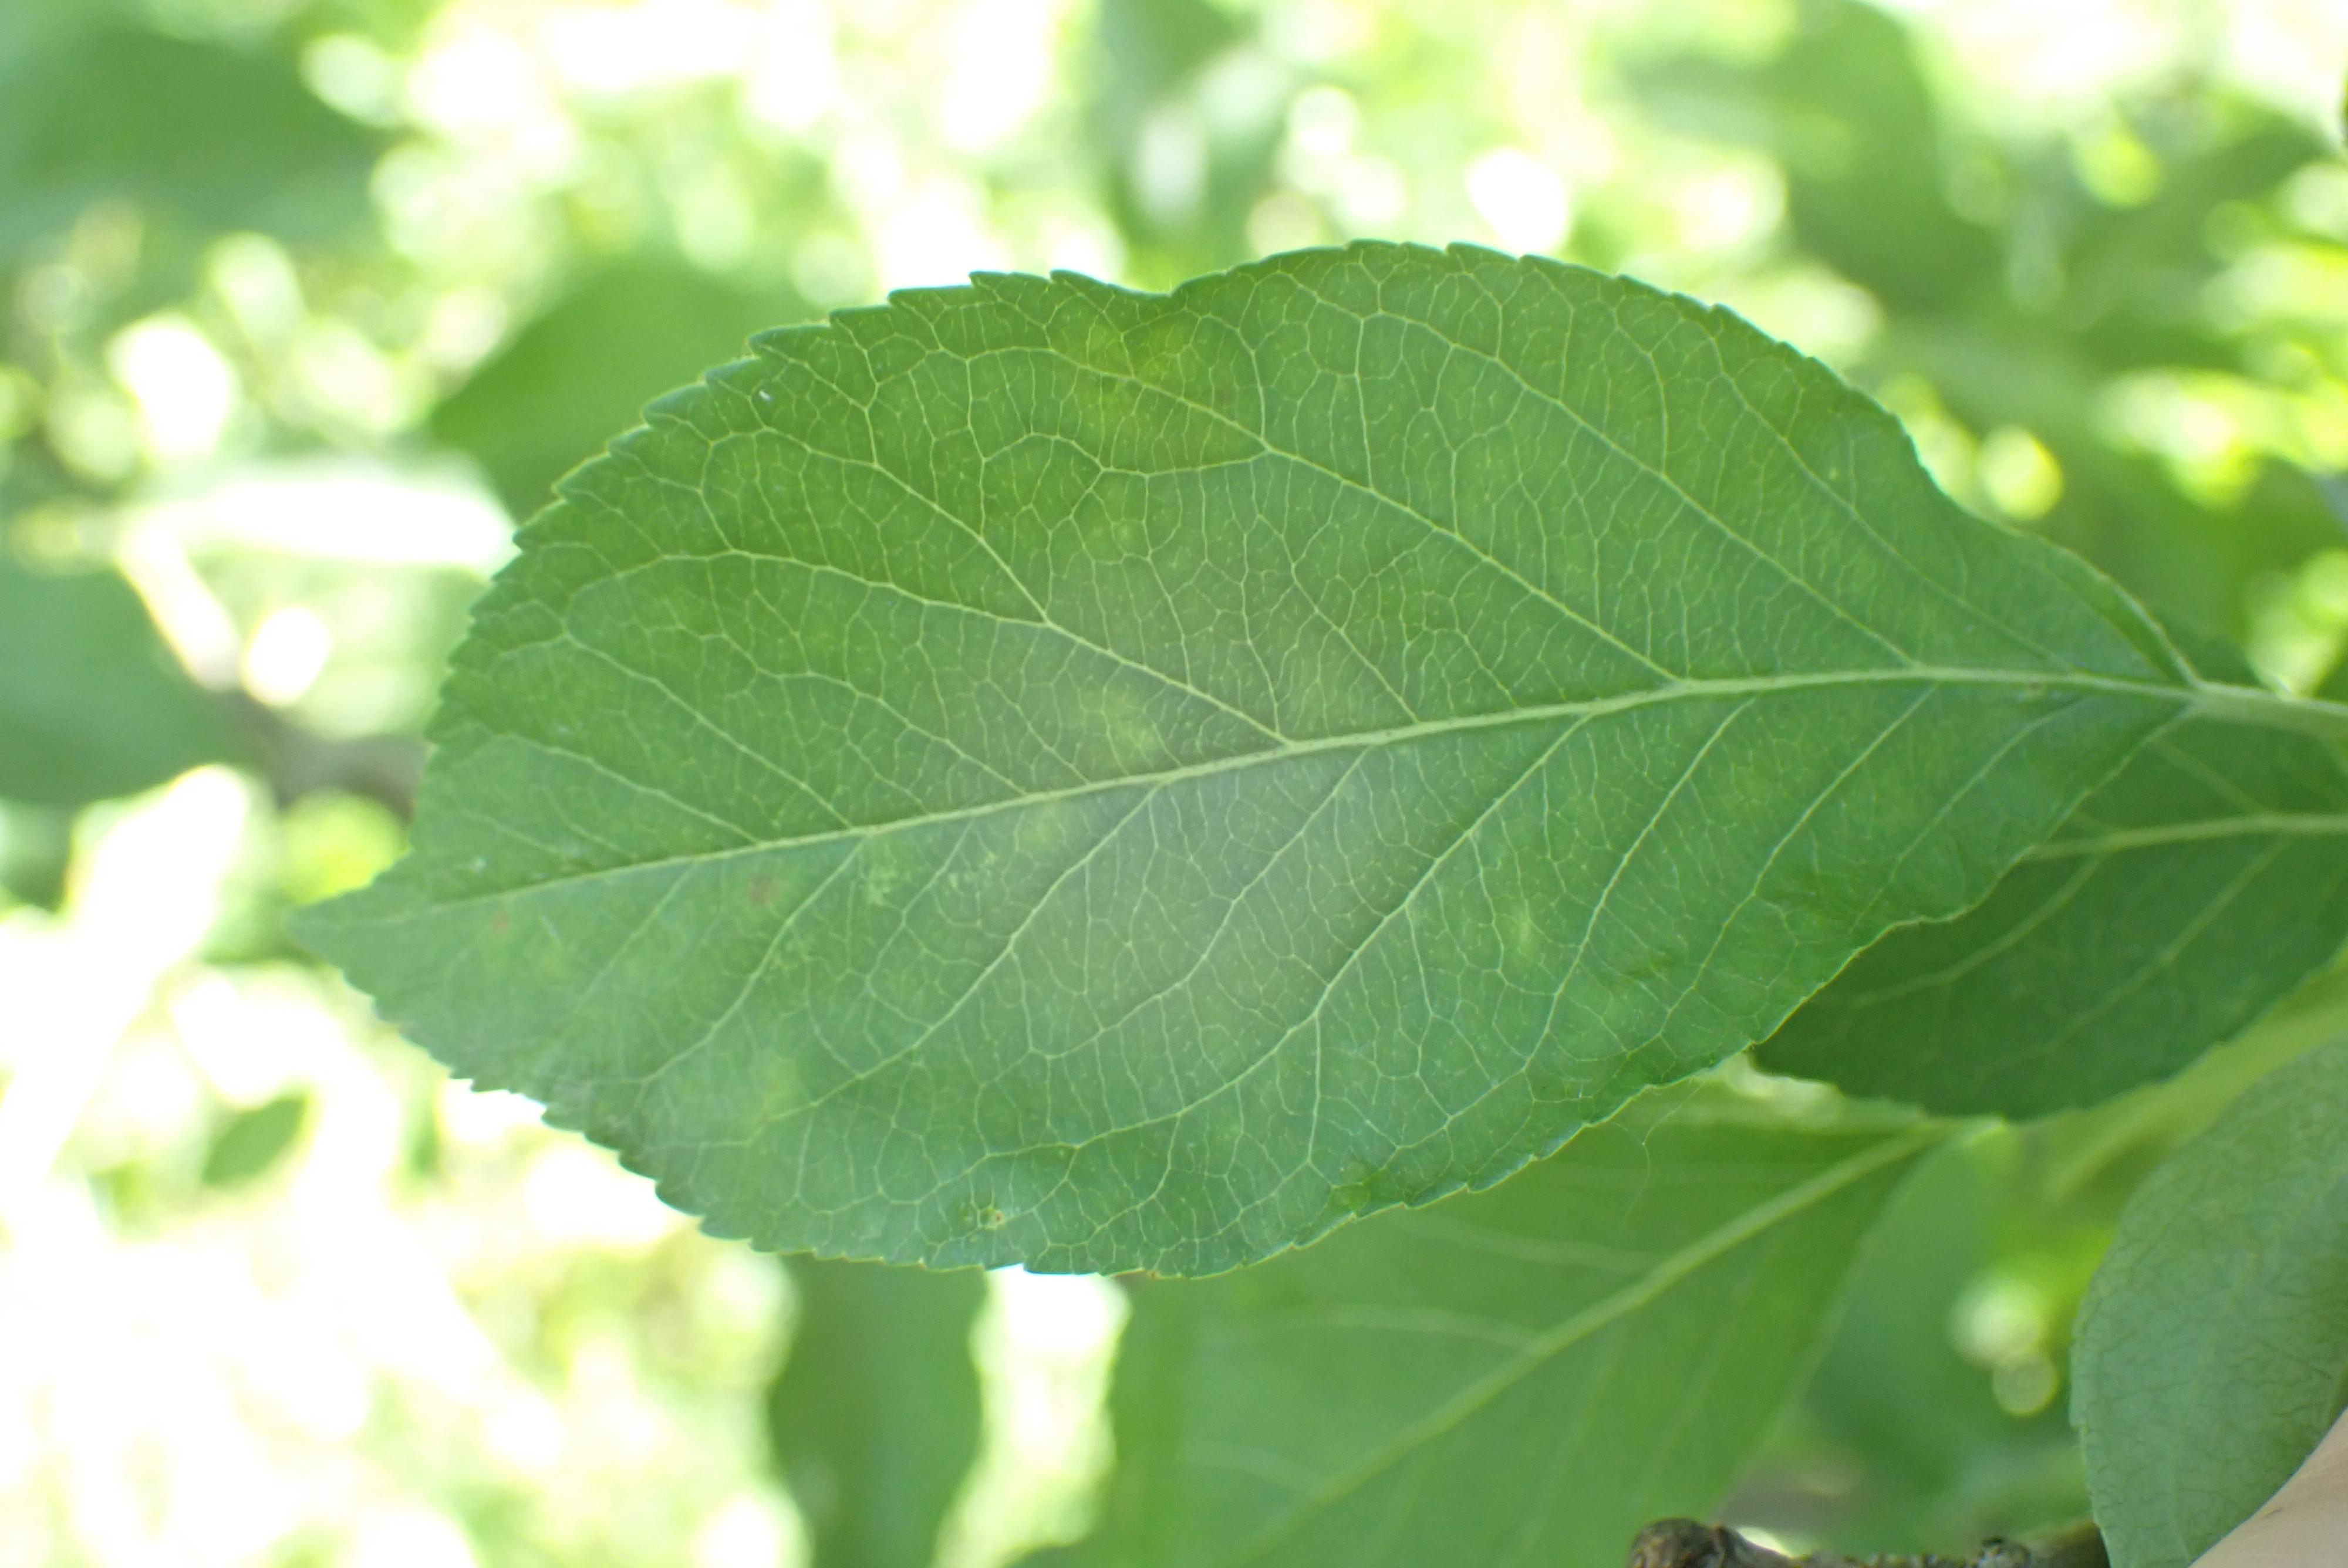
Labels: scab